Top Model (Scandinavian TV series)

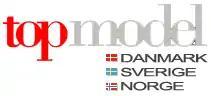

Top Model is a Scandinavian reality television show, based on Tyra Banks' "America's Next Top Model". It was broadcast on TV3 in Denmark, Norway and Sweden by Viasat in 2005 and 2006. A second adaptation of the show featuring plus-sized models was produced by the network in 2016.